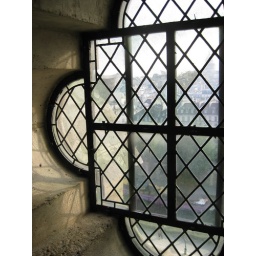
A window in the stairwell up to the bell towers of Notre Dame.